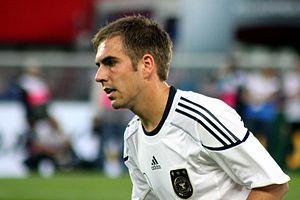
Philipp Lahm, né le 11 novembre 1983 à Munich, est un ancien footballeur international allemand évoluant au poste de défenseur latéral ou de milieu défensif central du début des années 2000 à la fin des années 2010.